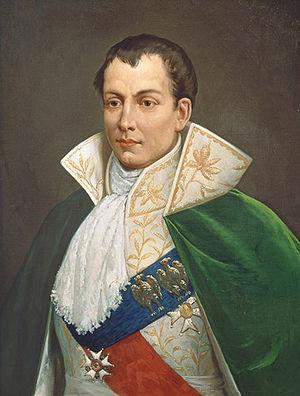
Joseph Bonaparte, né le 7 janvier 1768 à Corte, pendant la période d'indépendance de la République corse, et mort le 28 juillet 1844 à Florence, dans le grand-duché de Toscane, est un homme d'État français et le frère aîné de l'empereur Napoléon Iᵉʳ. Sa carrière politique, diplomatique et militaire est intimement liée à celle de son frère Napoléon.
Giuseppe Federico Palombini ou Joseph Friedrich von Palombini est un commandant de division italien pendant les Guerres napoléoniennes. Il rejoint l'armée de la République cispadane en 1796 et combat à Faenza en 1797. Il devient commandant d'un régiment de dragons en 1798 puis du régiment de dragons Napoleone, de l'armée de la République cisalpine en 1802. Comme allié de la France, il s'est battu à Kolberg et Stralsund en 1807. Il a épousé la fille de Jean-Henri Dombrowski en 1806.